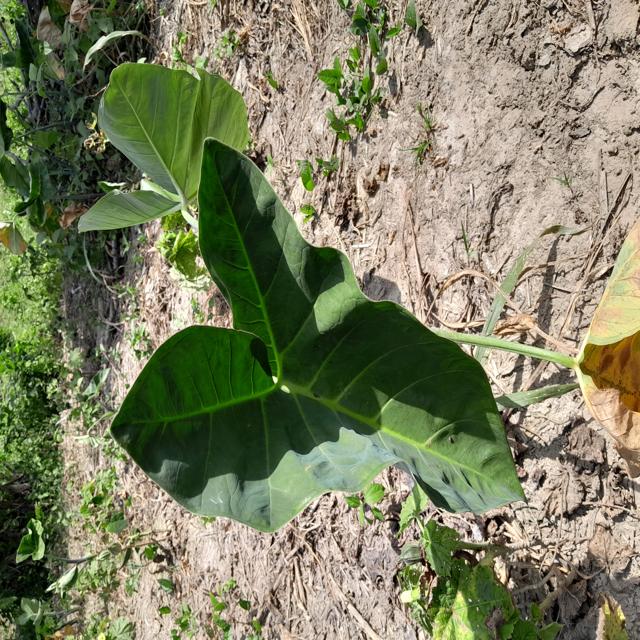
Label: Healthy